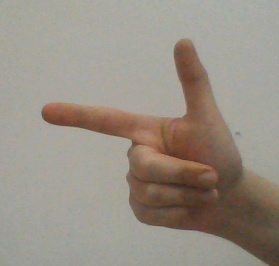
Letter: yaa